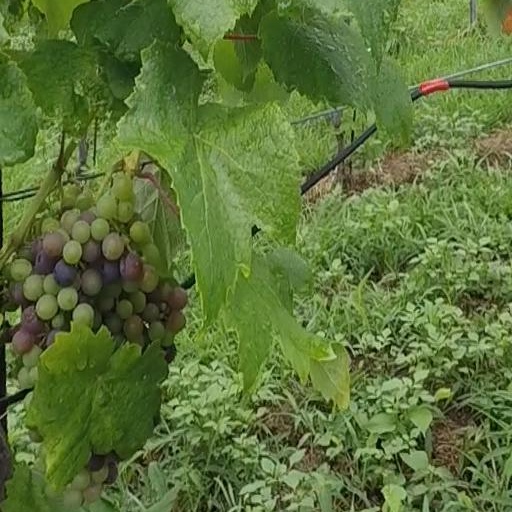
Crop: grape